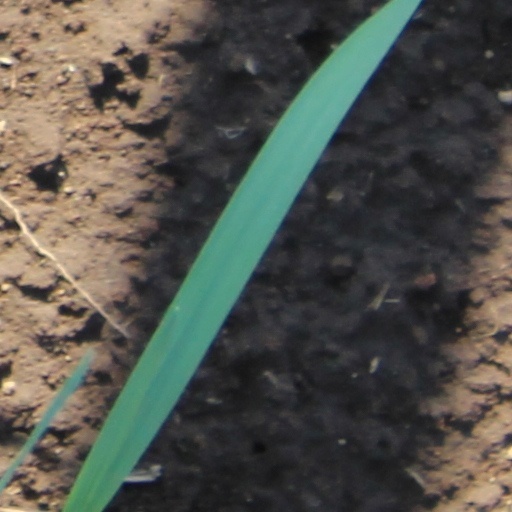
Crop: wheat